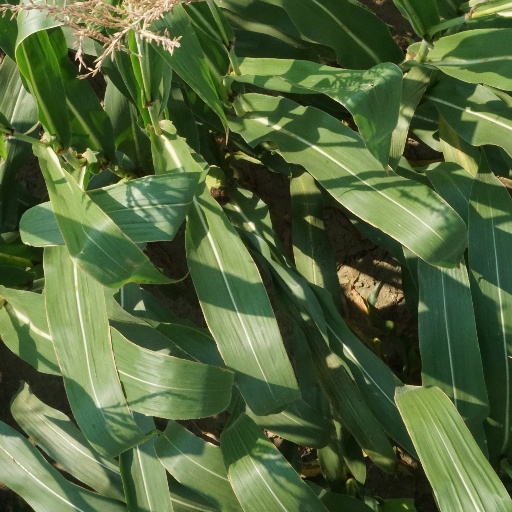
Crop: maize; corn